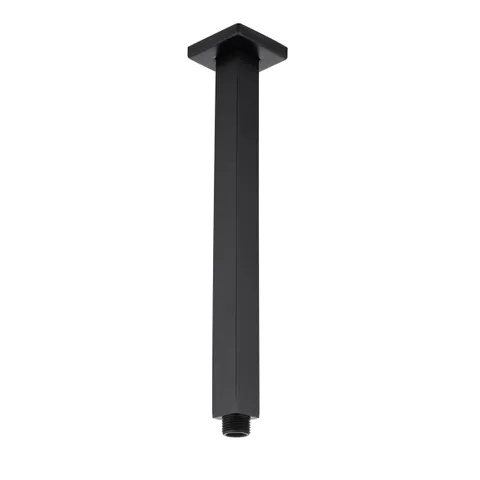
Taran 300mm Matte Black Ceiling Shower Arm Square
Expertly crafted and designed for durability, the Pavia 300mm Brushed Gold Ceiling Shower Arm Round adds a touch of elegance to any bathroom. With a 300mm length, this shower arm provides maximum coverage for a luxurious shower experience. Made from high-quality materials, it is resistant to corrosion and tarnishing, ensuring long-lasting beauty. Elevate your shower routine with this stylish and functional shower arm.
Brand: Tile Australia
Category: Hardware > Plumbing > Plumbing Fixture Hardware & Parts > Shower Parts > Shower Arms & Connectors